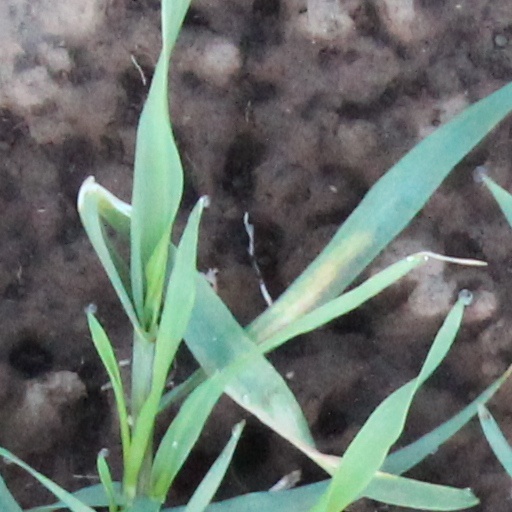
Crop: wheat